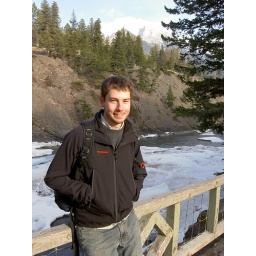
Matt, standing by the river